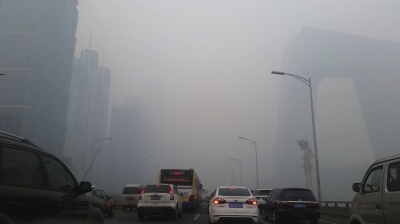
Weather: foggy or hazy